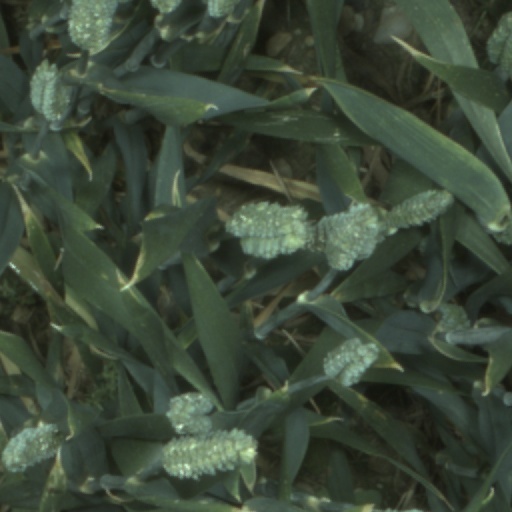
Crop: wheat